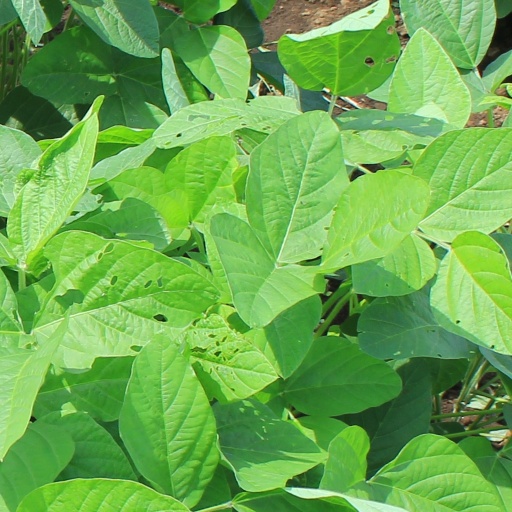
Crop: soybean